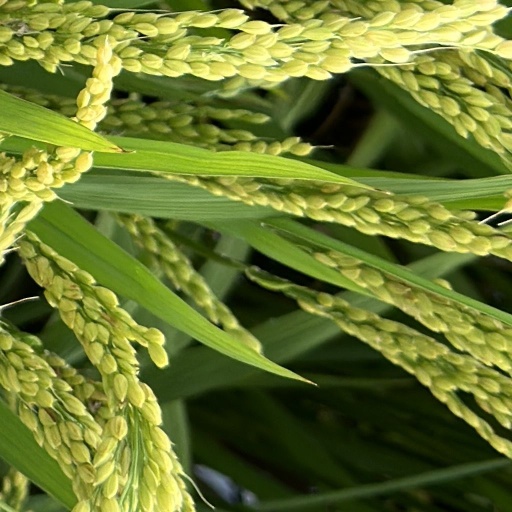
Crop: rice